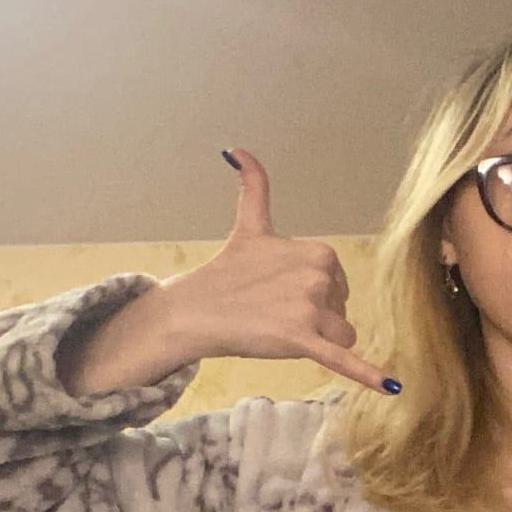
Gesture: call